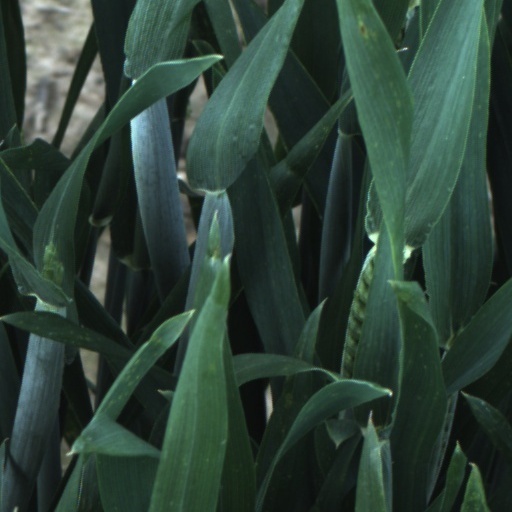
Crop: wheat